Runcorn Docks

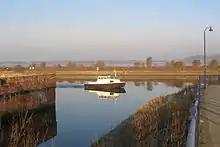
Tidal dock at the end of the Bridgewater Canal in 2004

Two further docks were developed on neighbouring Runcorn waterways: Weston Point Docks on the Weston Canal in 1810, and Old Quay Docks on the Runcorn to Latchford Canal in 1826. Thus the port of Runcorn comprised three separate companies: the Bridgewater Trustees, the Mersey and Irwell Company, and the Weaver Trustees.